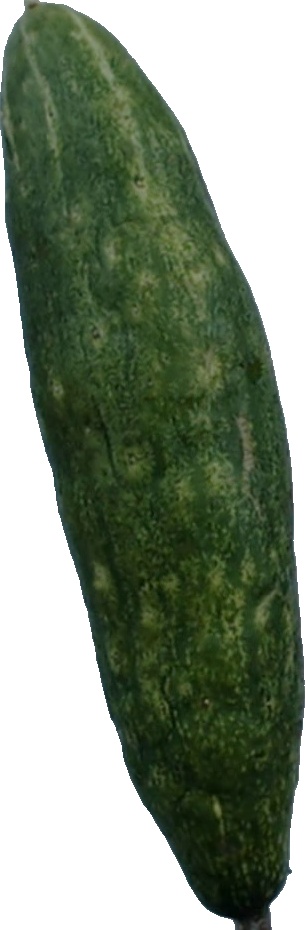
Label: cucumber_3